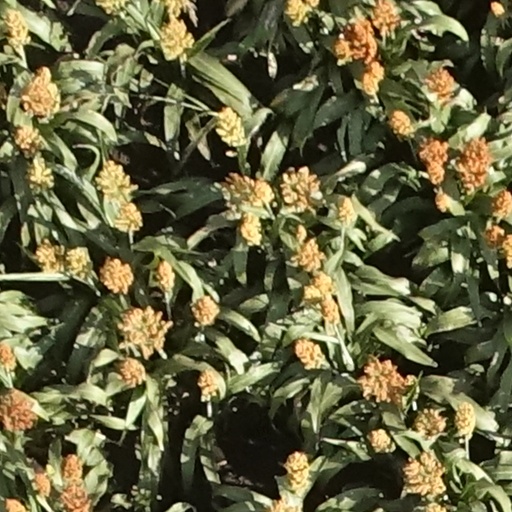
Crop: sorghum